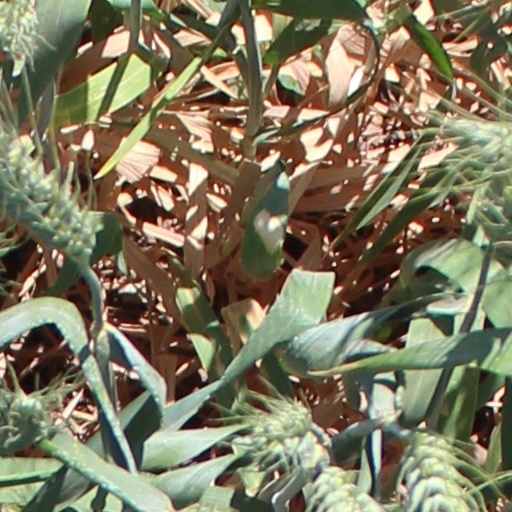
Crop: wheat